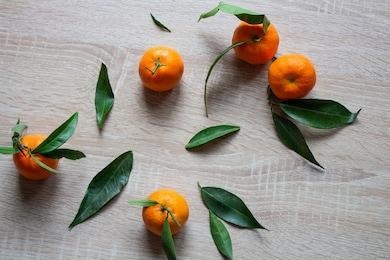
Label: mandarine